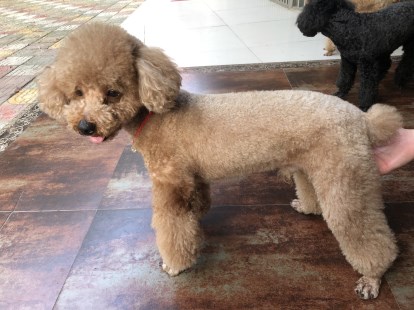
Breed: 7449-n000128-teddy